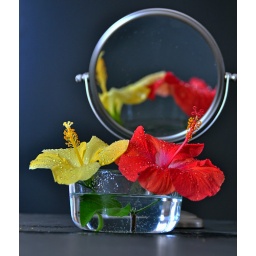
Two Hibiscus flowers in a clear glass container. One red, the other yellow. Dark background.